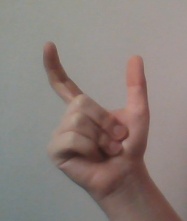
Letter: nun